Scullery maid

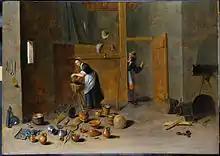
Scullery maids cleaned metallic and earthenware kitchen utensils, but not fine china, stemware, crystal or plate silver.

The scullery maid provided hot water for the scullery, kitchen tasks, and household. In addition to her other tasks, the scullery maid had to keep the scullery clean by clearing away meat and vegetable garbage, scrubbing work tables, and swilling the floors. The water was carried through a drain outside the house. Scullery maids would rarely have handled fine china, stemware, crystal or plate silver; these were cleaned by housemaids and footmen. Before the advent of central heating systems, scullery maids were required to light the fires on the kitchen stove and supply hot water for tea and washing. She performed these tasks in the morning before the cook came down to the kitchens.